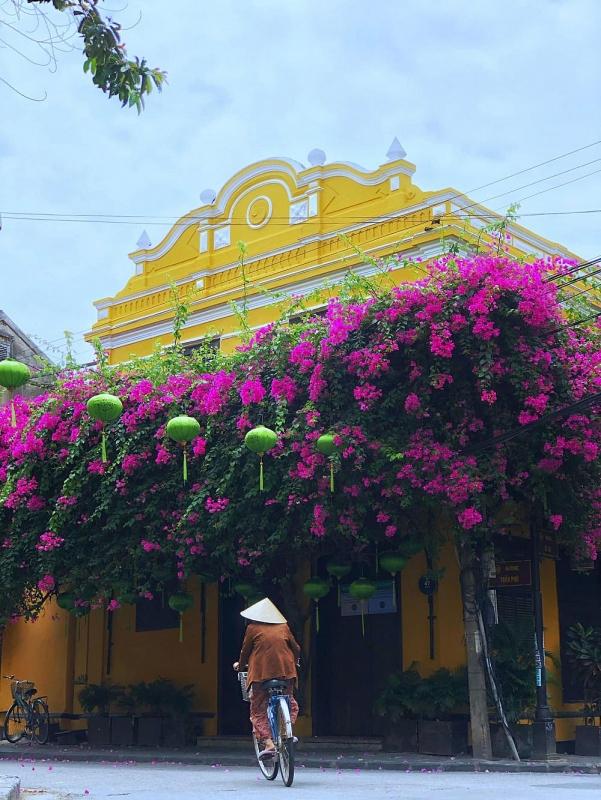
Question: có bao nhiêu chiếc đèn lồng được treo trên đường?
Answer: có năm chiếc đèn lồng được treo trên đường